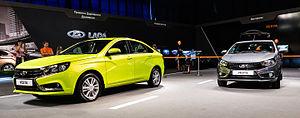
AvtoVAZ est le premier constructeur automobile russe, loin devant le deuxième GAZ. Initialement nommé VAZ, la société a pris son nom actuel en 1993. L'entreprise AvtoVAZ est plus connue en France et en Belgique sous sa marque Lada.